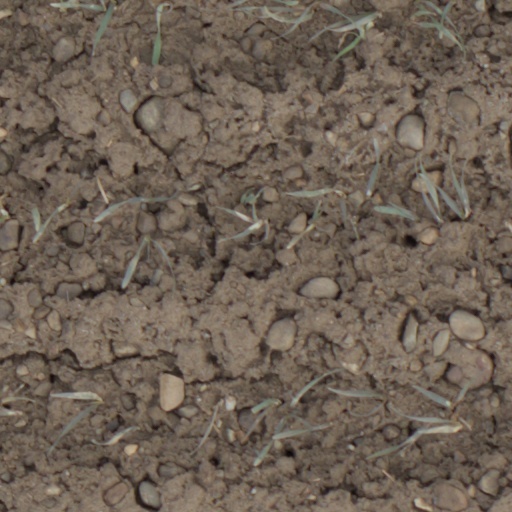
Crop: wheat